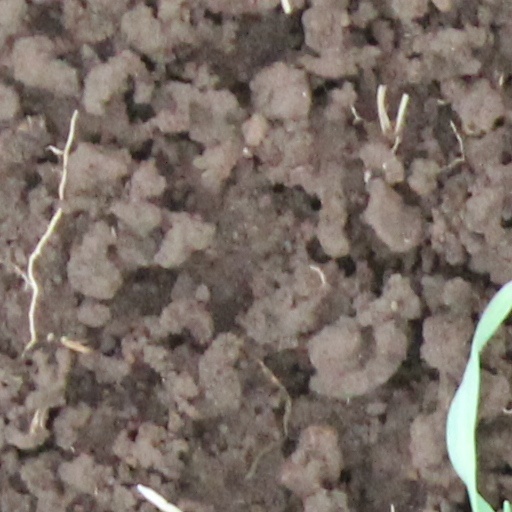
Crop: wheat